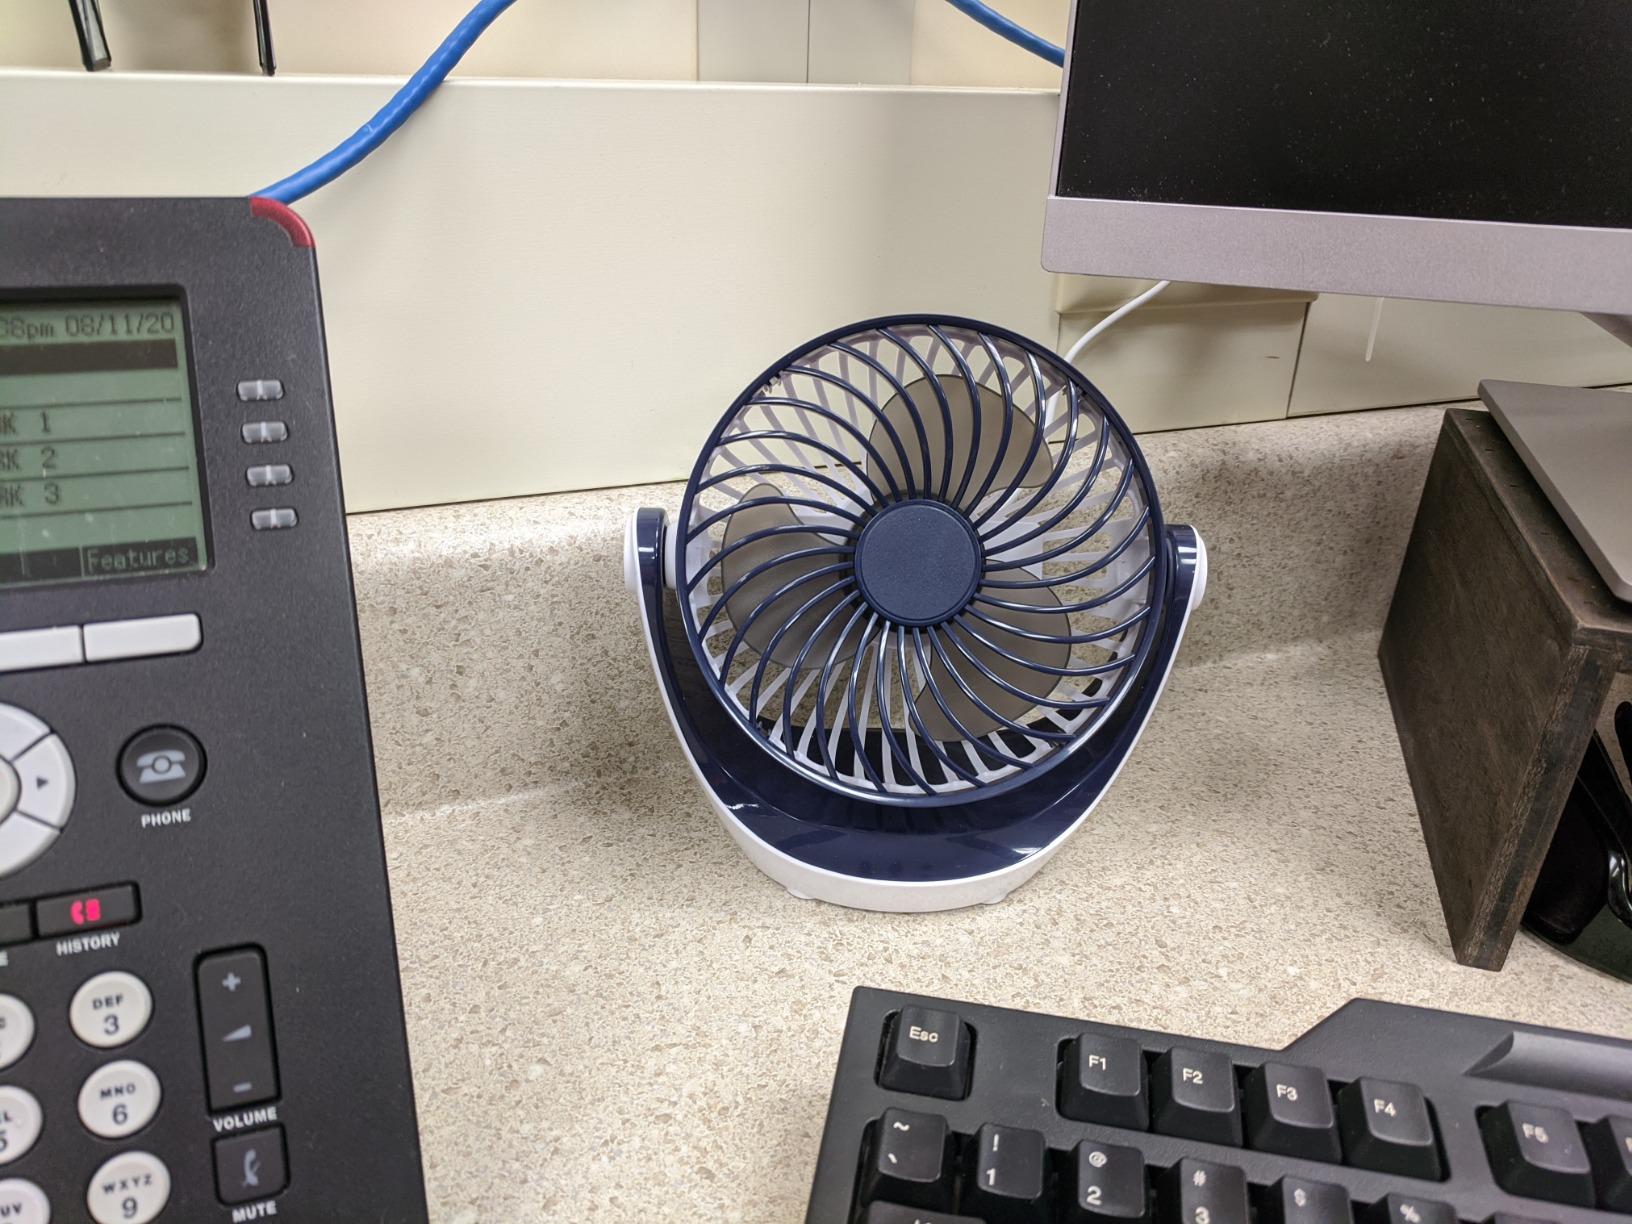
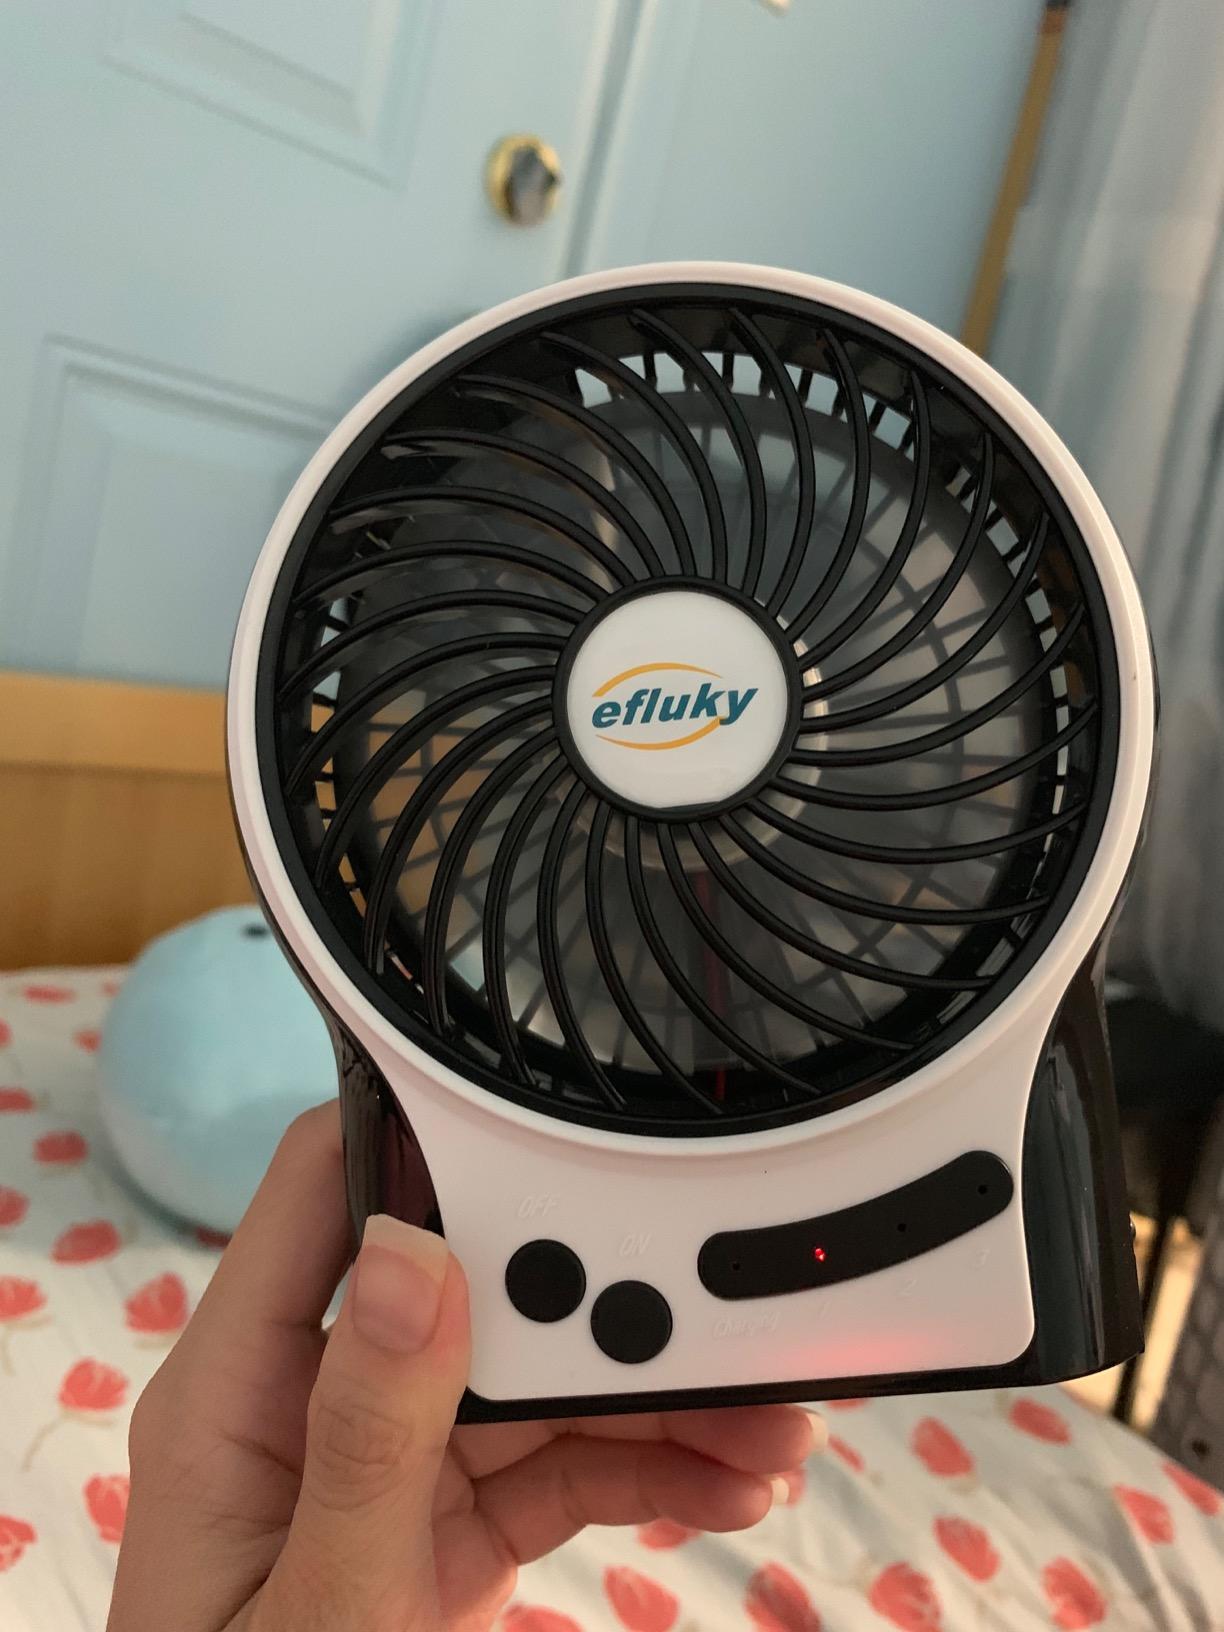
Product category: fan
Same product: no